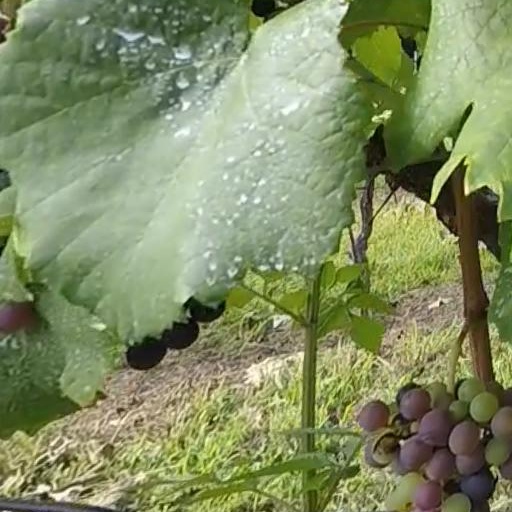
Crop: grape